John Linder

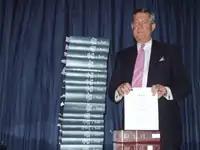
U.S. Rep John Linder holding the 132-page Fair Tax Act in contrast to the more than 50,000 pages of tax code laws and regulations currently in effect.

Linder is coauthor of "The FairTax Book" with radio talk show host Neal Boortz, which spent time atop the "New York Times" bestseller list. The book discusses H.R.25 , also known as the "Fair Tax Act", which Linder sponsored. They released a follow-up book "" in 2008.